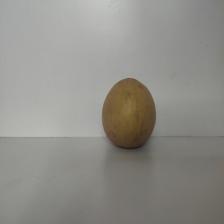
Size: Large